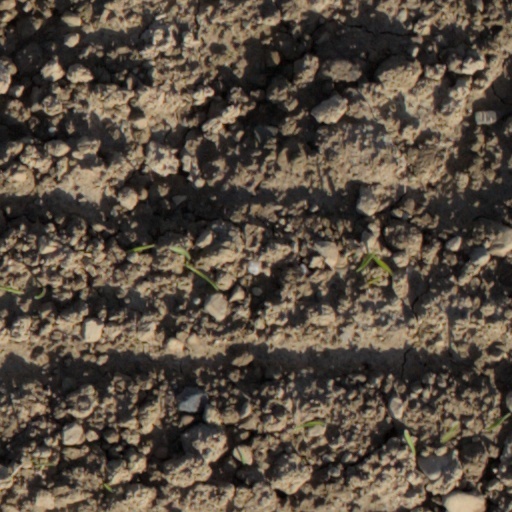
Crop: wheat